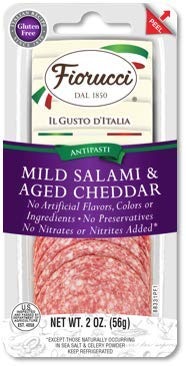
Item Name: Fiorucci Mild Salami with Aged White Cheddar, 2 Ounce - 12 per case.
Bullet Point: Country of Origin: United States
Product Description: Features: All Natural cured, fermented and air-dried traditional Sweet Abruzzese salami blended with Italian spices, which gives the salami a mild flavor. This mild salami is perfectly paired with aged white cheddar cheese. Ready-to-eat product is great for snacking and entertaining.
Value: 24.0
Unit: Ounce

Price: 71.15